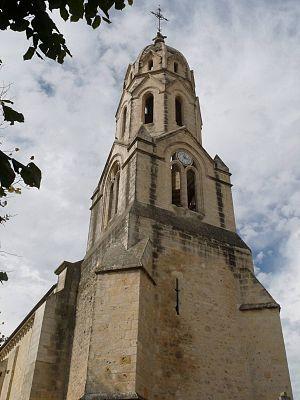
église de Bertric-Burée, Dordogne, France
Bertric-Burée est une commune française située dans le département de la Dordogne, en région Nouvelle-Aquitaine.